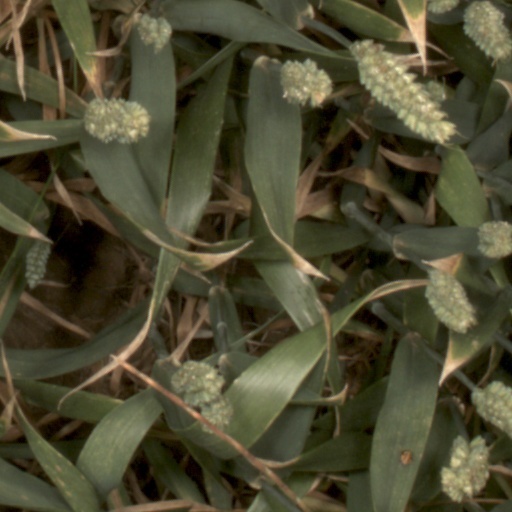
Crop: wheat